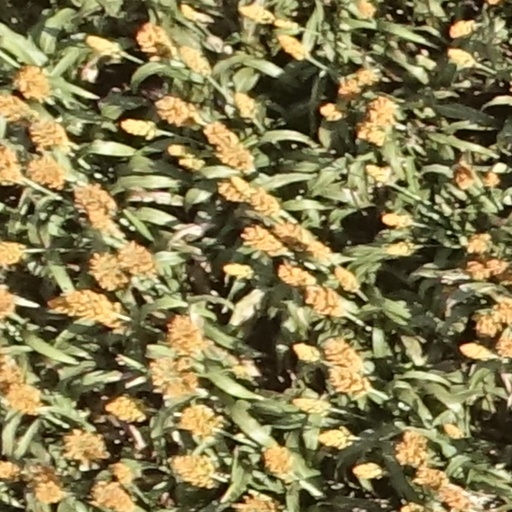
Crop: sorghum